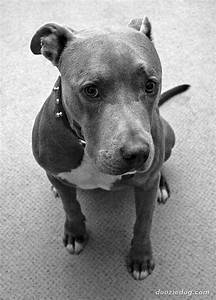
Label: dog